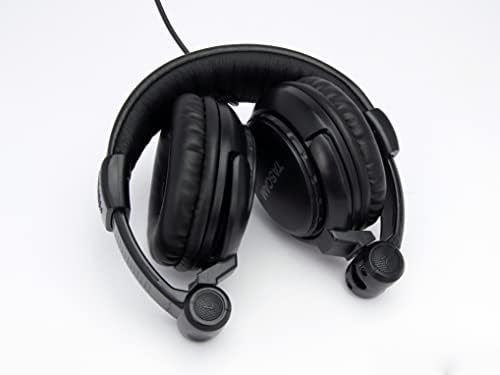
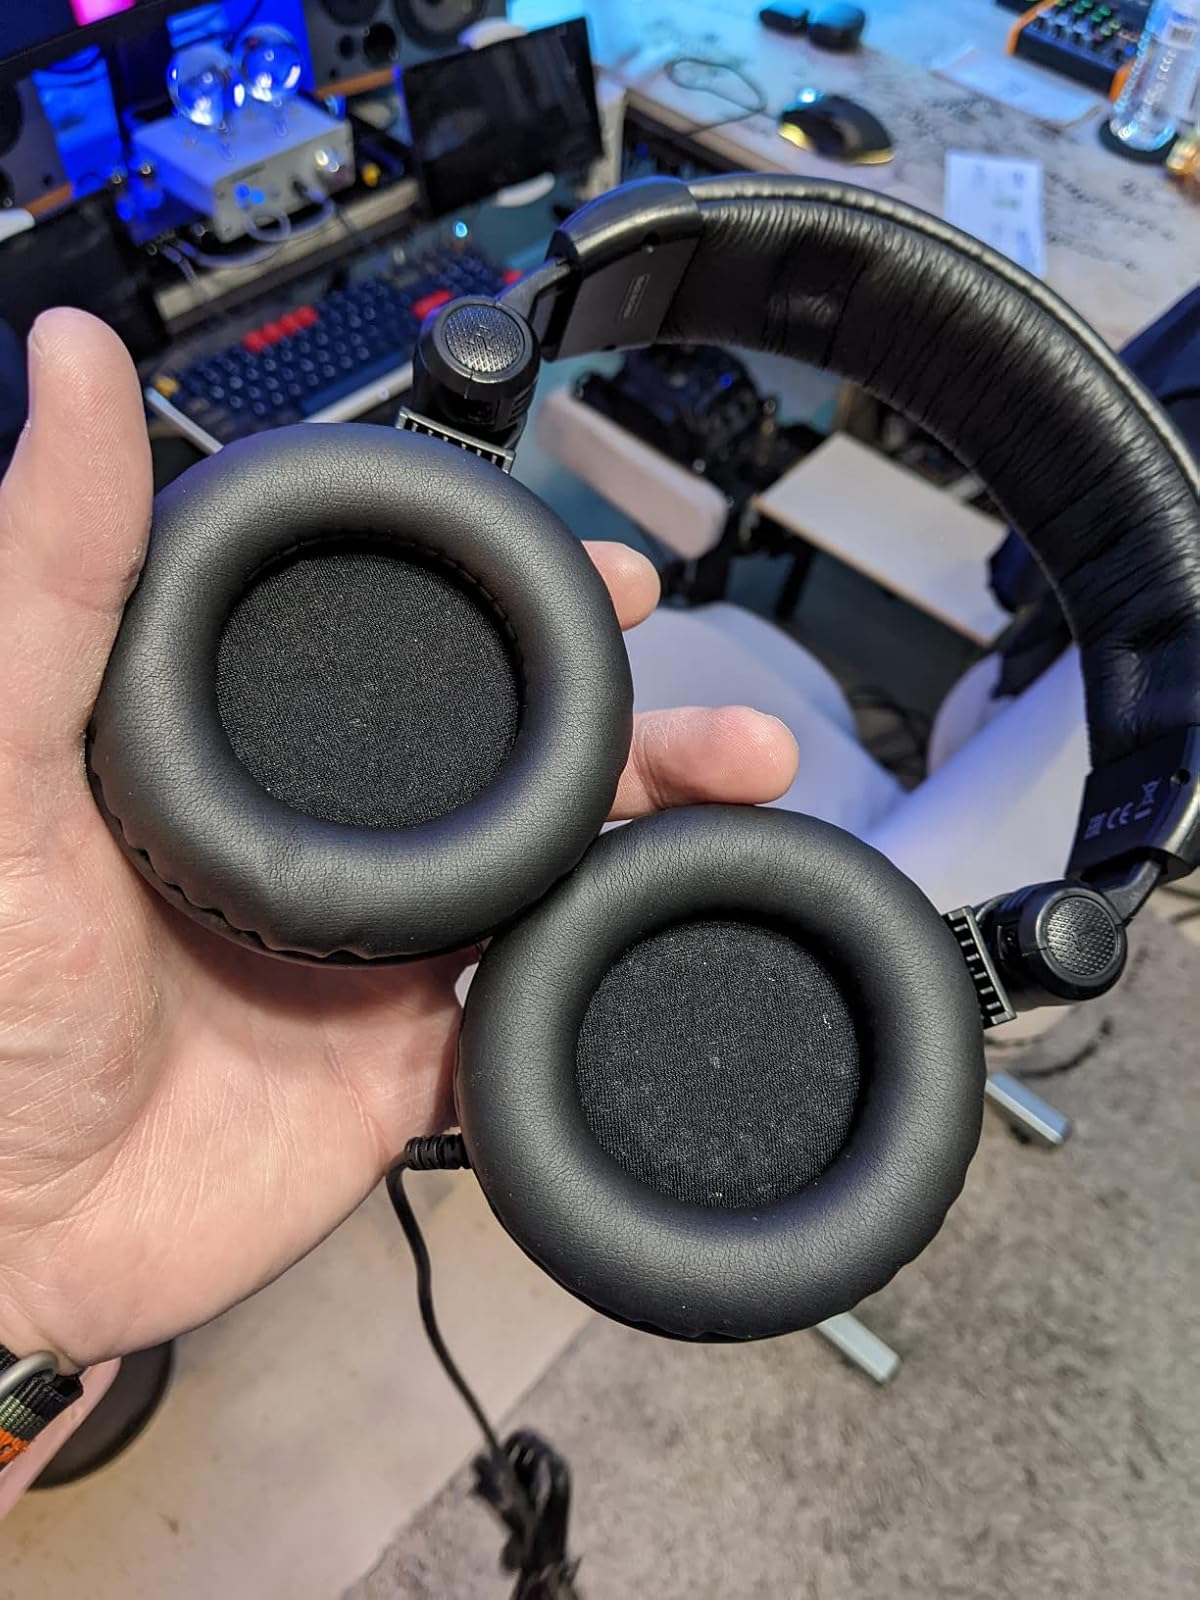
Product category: headphones
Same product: yes